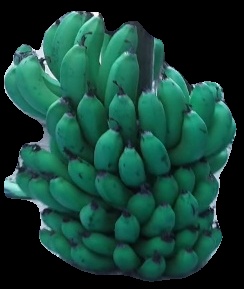
Variety: pachbale
Grade: grade2